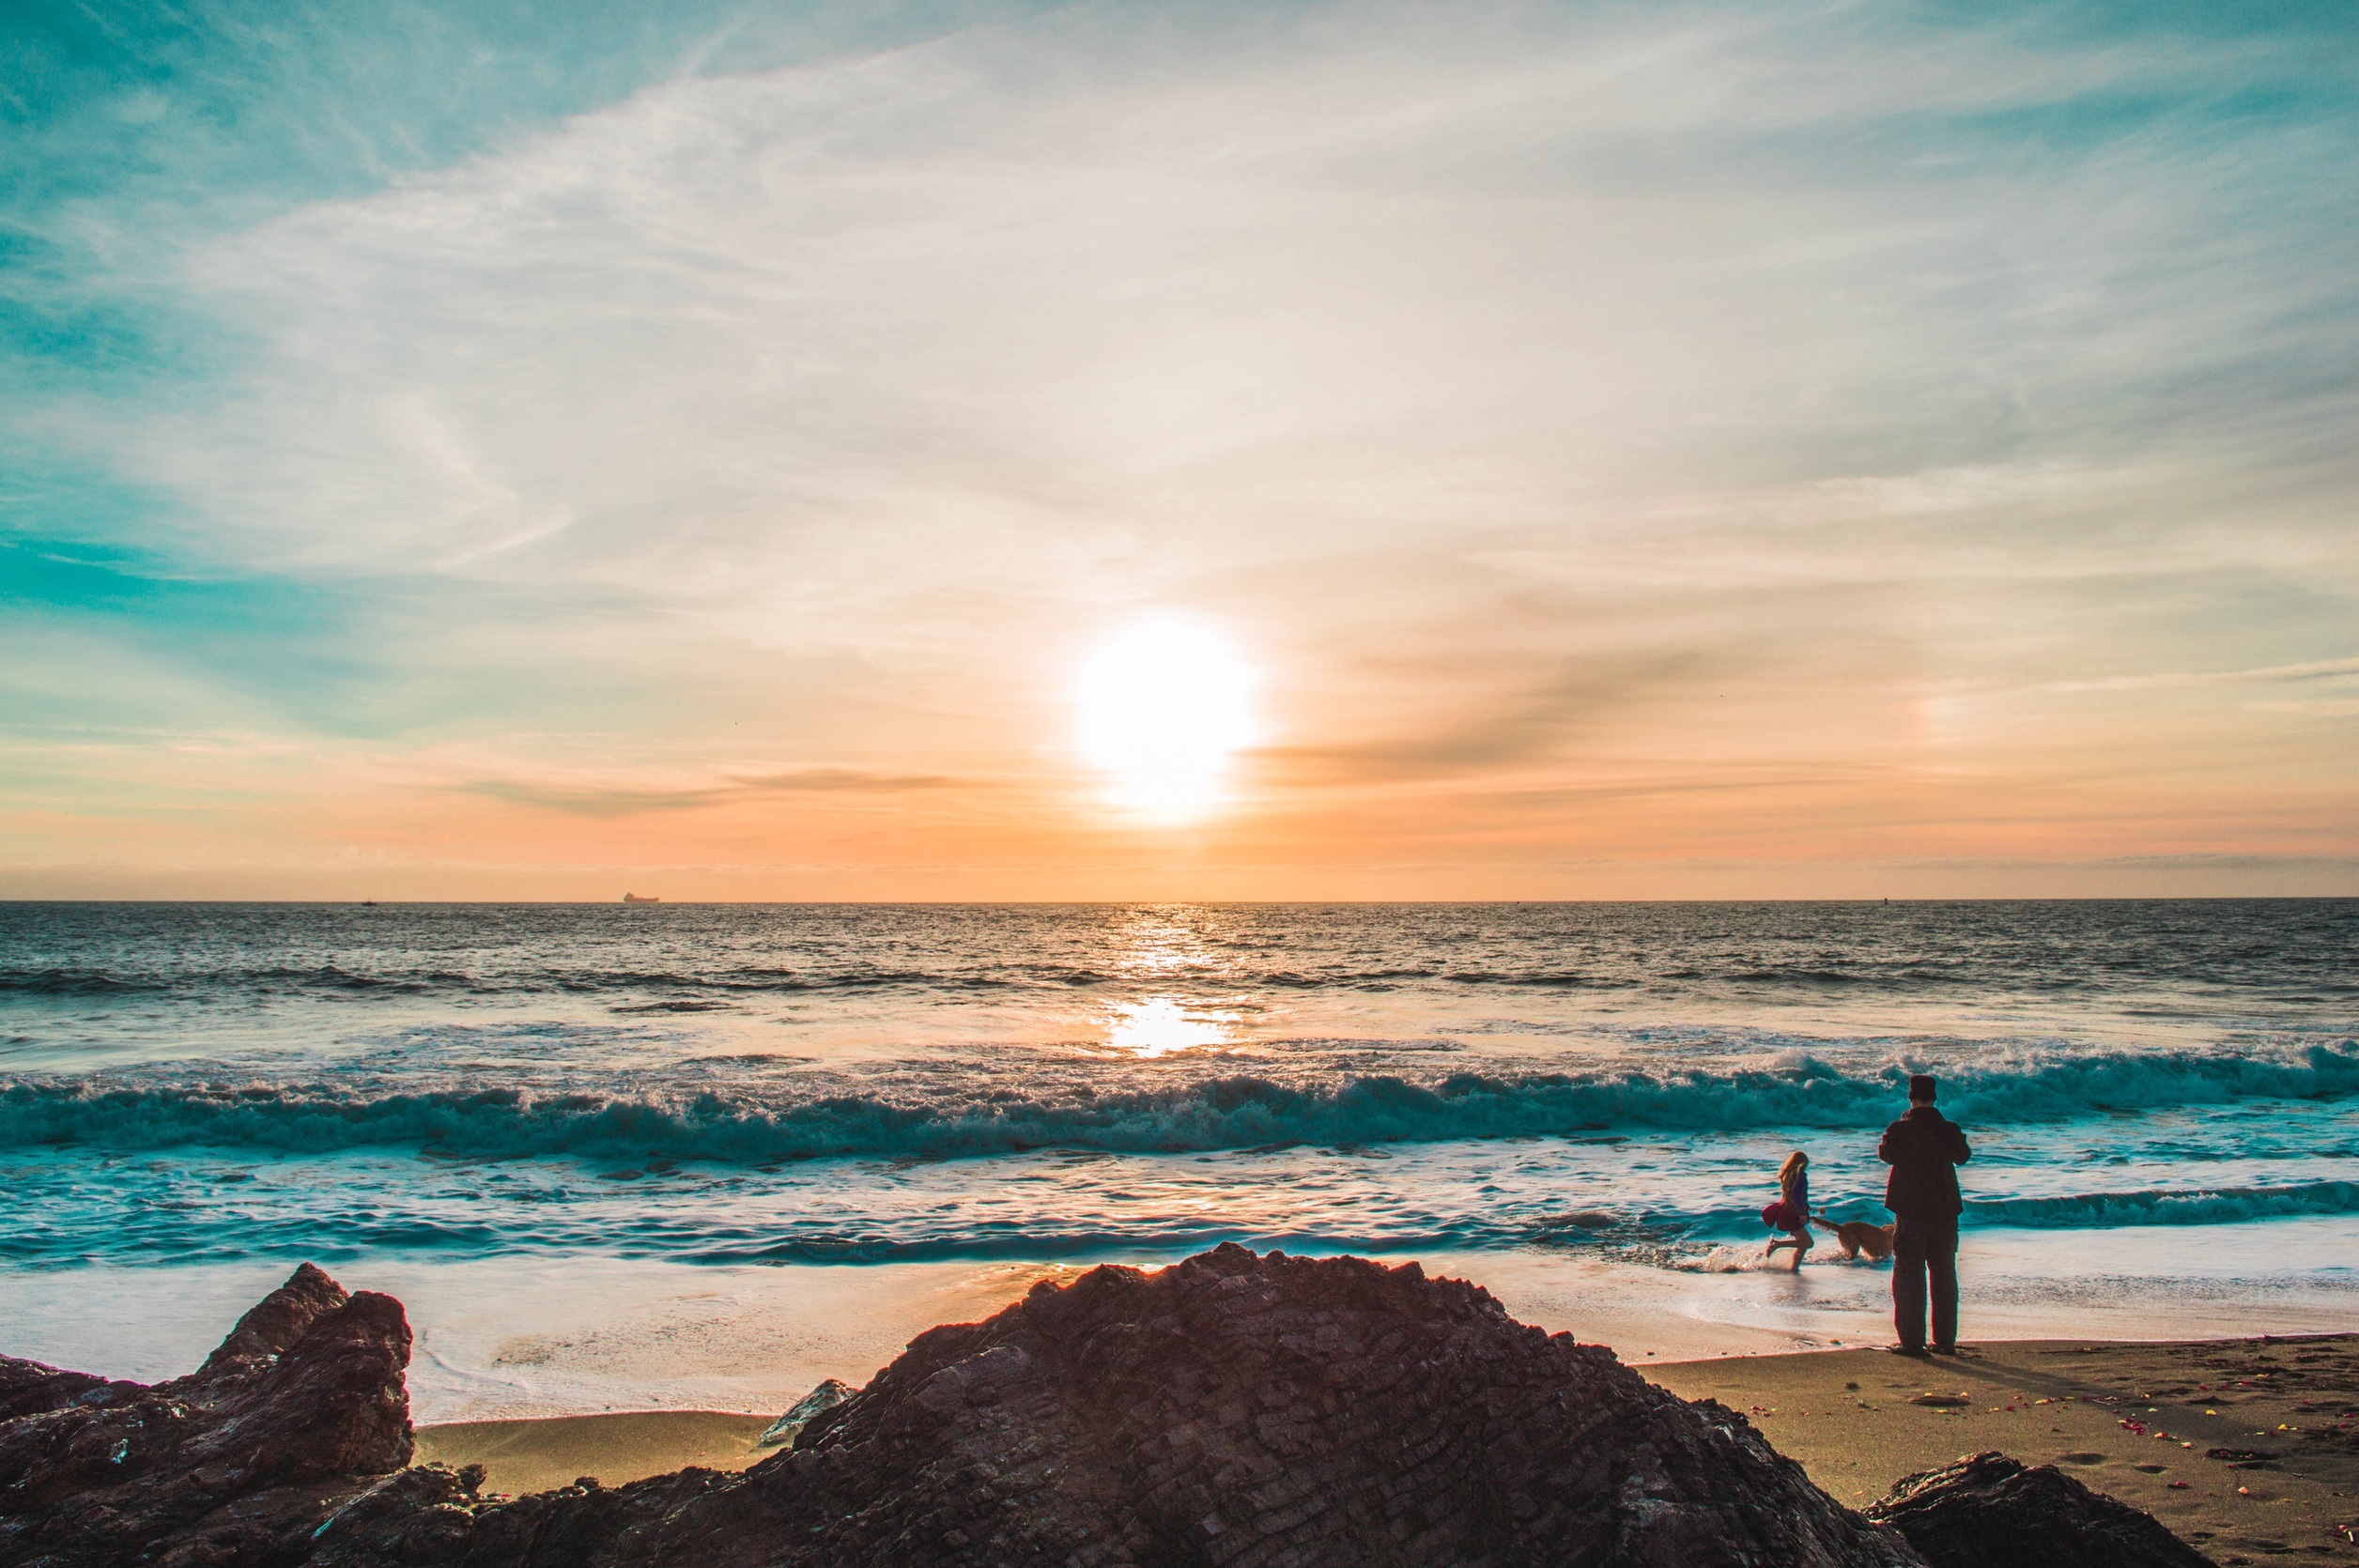
beach, sea, coast, water, sand, ocean, horizon, cloud, people, sky, sun, sunrise, sunset, sunlight, morning, shore, wave, dawn, dusk, evening, bay, body of water, waves, cape, wind wave